Sedan (automobile)

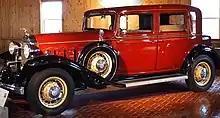
1932 Buick series 90 Club Sedan

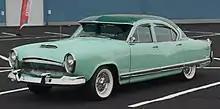
1954 Kaiser Manhattan Club Sedan

Produced in the United States from the mid-1920s to the mid-1950s, the name club sedan was used for highly appointed models using the sedan chassis. Some people describe a club sedan as a two-door vehicle with a body style otherwise identical to the sedan models in the range. Others describe a club sedan as having either two or four doors and a shorter roof and therefore less interior space than the other sedan models in the range.